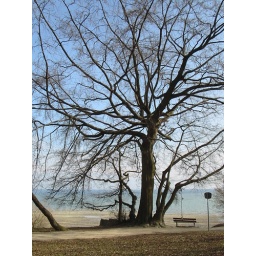
old tree at Konstanz, lake of Konstanz (Germany)an der Seestrasse in Konstanz/Bodensee